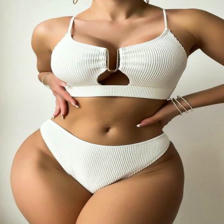
Label: Modal